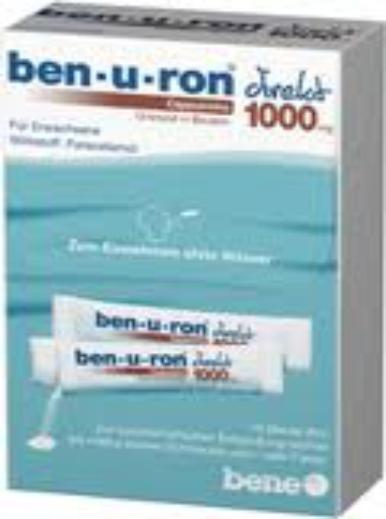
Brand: benuron
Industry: Medical